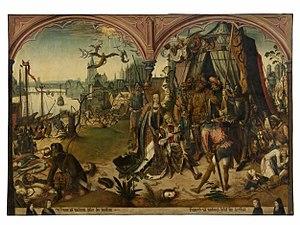
Maître de la Légende de saint Ursule 16. Martyre
Le Maître de la Légende de sainte Ursule, aussi appelé Maître du Cycle de sainte Ursule, est un peintre anonyme gothique tardif qui a travaillé à Cologne à la fin du XVᵉ siècle. On le compte parmi les représentants de l'école de Cologne. Le maître doit son nom de convention à l'une de ses œuvres les plus imposantes, une narration de la légende de sainte Ursule en dix-neuf grands panneaux.